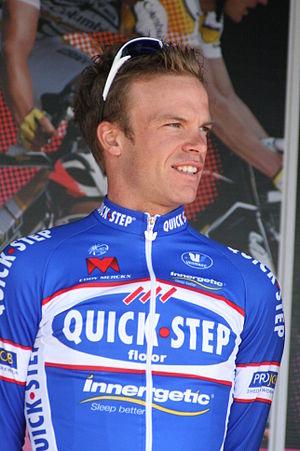
Iljo Keisse, lors de la présentation des équipes des 4 jours de Dunkerque 2010